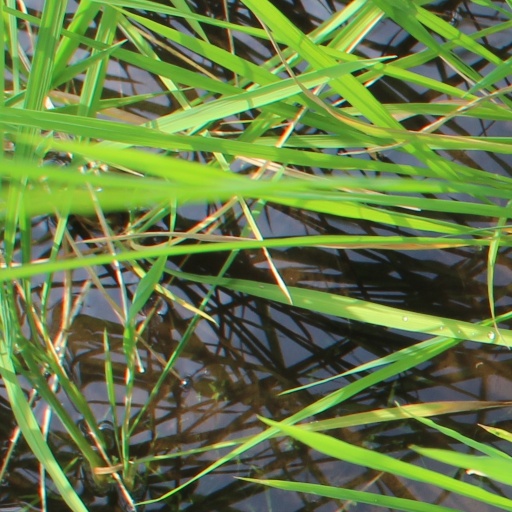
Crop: rice